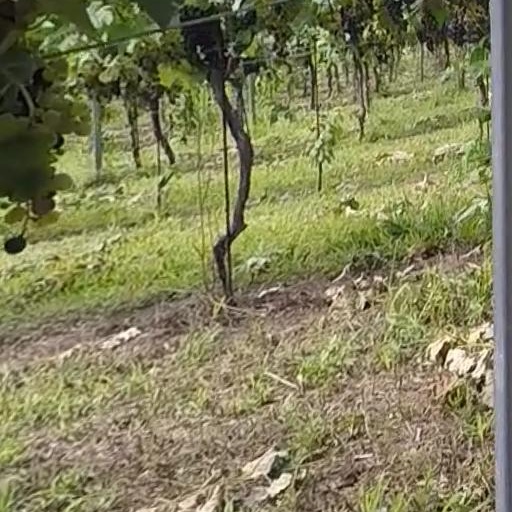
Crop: grape